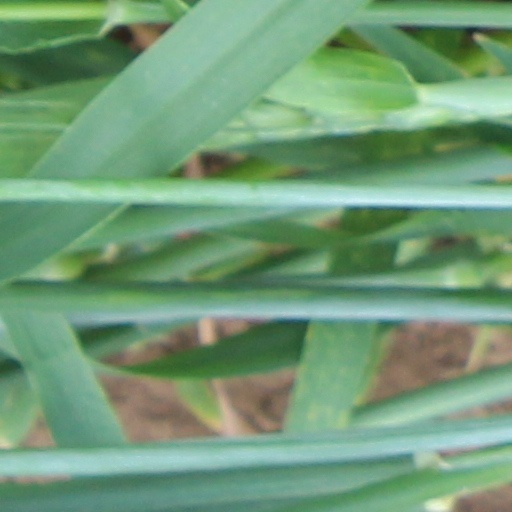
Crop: wheat